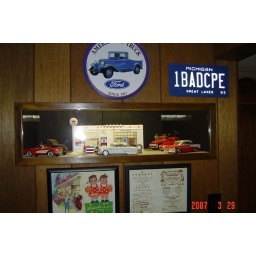
The Big boy menu and inset in the wall of Texaco gas station.